Torbay Express

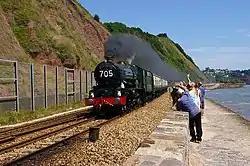
Ex-GWR 'King' 4-6-0 No.6024 "King Edward I" heads the revived "Torbay Express" charter at Sprey Point, Devon, July 2006

The "Torbay Express" name is also used by Great Western Railway (train operating company) for its 10:35 service from London Paddington to Paignton (via Castle Cary), and the 13:55 return (via Castle Cary and the Reading to Taunton Line).